André Mendonça

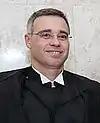
Mendonça in December 2021

André Luiz de Almeida Mendonça (born 27 December 1972) is a Brazilian attorney, Presbyterian pastor, and politician currently serving as Justice of the Supreme Federal Court. He is the third evangelical Christian positioned to join the top court, and former Minister of Justice and Public Security and Attorney General of the Union in the administration of President Jair Bolsonaro. Prior to assuming this role, he served as Attorney General of Brazil in the same administration.